Effects of economic inequality

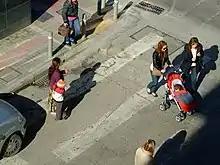
A woman begging in Patras, Greece

Research has shown an inverse link between income inequality and social cohesion. In more equal societies, people are much more likely to trust each other, measures of social capital (the benefits of goodwill, fellowship, mutual sympathy and social connectedness among groups who make up a social units) suggest greater community involvement, and homicide rates are consistently lower.